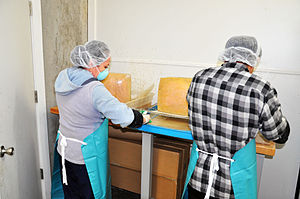
Mejerist
Mejerister ved ostefremstilling i USA
Mejerist er et erhverv, hvor man arbejder med mælk og mælkeprodukter. Kravene til uddannelsen er blevet øget kraftigt gennem de seneste år, hvor mælkevarer modsat tidligere nu også skal sælges som kvalitets-, livsstils- eller oplevelsesprodukter.